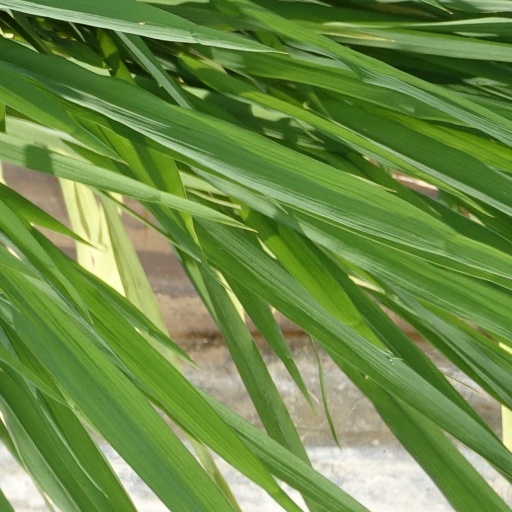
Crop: rice